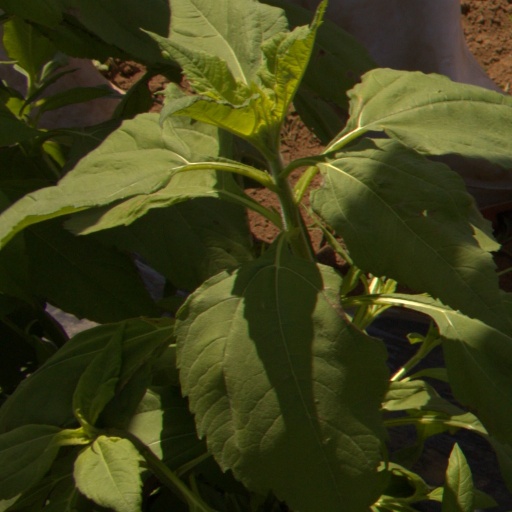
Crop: Jerusalem artichoke